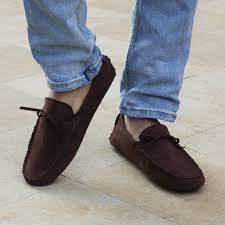
Label: Boat